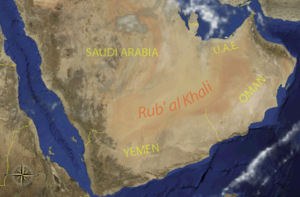
Les 'Ād sont un ancien peuple d’Arabie cité à plusieurs reprises par le Coran, dont la capitale aurait été Iram, aussi nommée Ubar. Dans le Coran, ce peuple est le peuple de Houd, et associé au peuple des Thamoud. Ce peuple était constitué d’anciens sémites. Le royaume 'Ād dura du Xᵉ siècle av. J.-C. au IIIᵉ siècle de l’ère chrétienne. Leur premier contact avec les Grecs eut lieu grâce au géographe Ptolémée, qui nomma ce peuple les Ubarites, d’après leur capitale.